Brokey

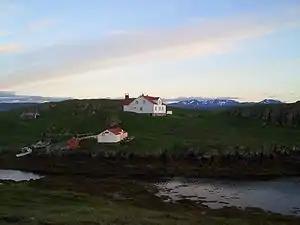

Brokey is the largest island of Breiðafjörður, Iceland. Brokey has an area 3.7 km² with its highest point 34 m above sea level. Brokey is about 1 km wide and 3.5 to 4.0 km in length.